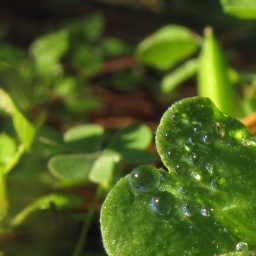
reflection of the blue sky in dew drops on clover